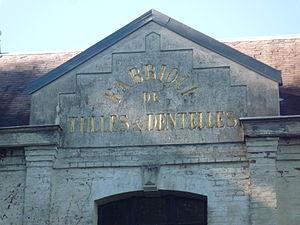
Caudry, Nord, Nord-Pas-de-Calais, France.
Caudry est une commune française située dans le sud du département du Nord en région Hauts-de-France. Elle est peuplée de 14 591 habitants au dernier recensement 2017.